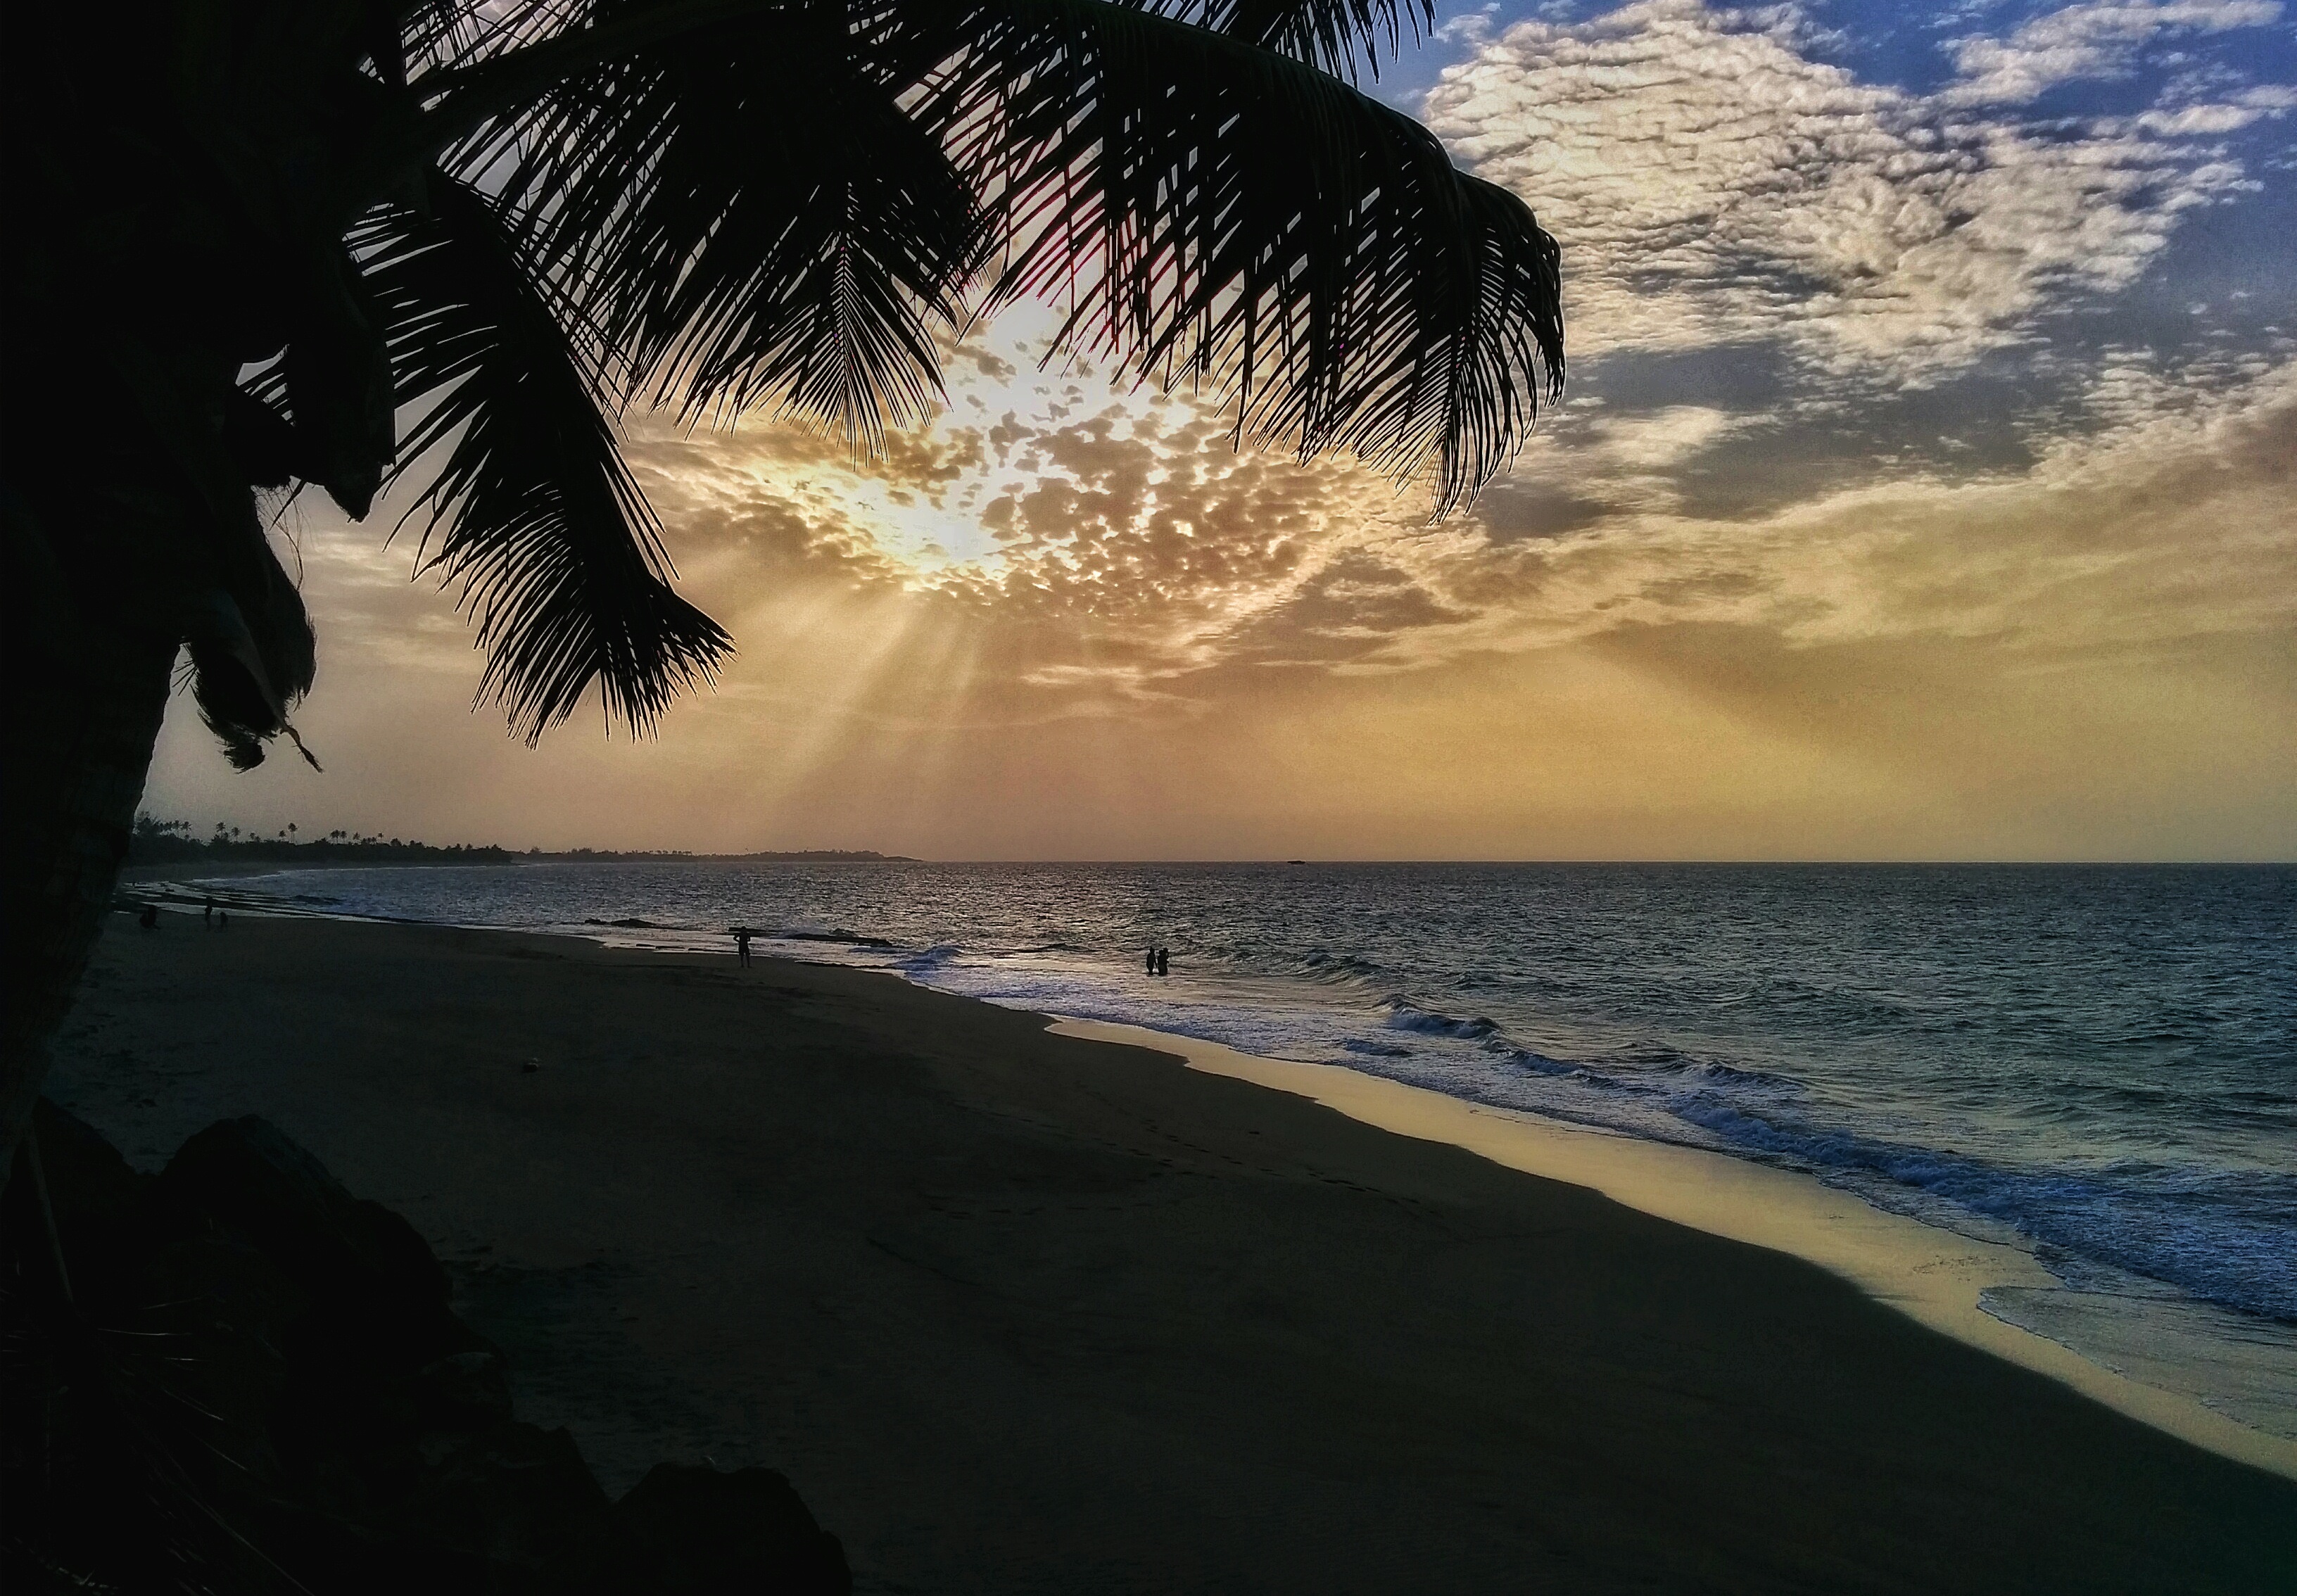
beach, sea, coast, sand, ocean, horizon, light, cloud, sky, sun, sunrise, sunset, sunlight, morning, shore, wave, dawn, dusk, evening, reflection, body of water, wind wave, arecales